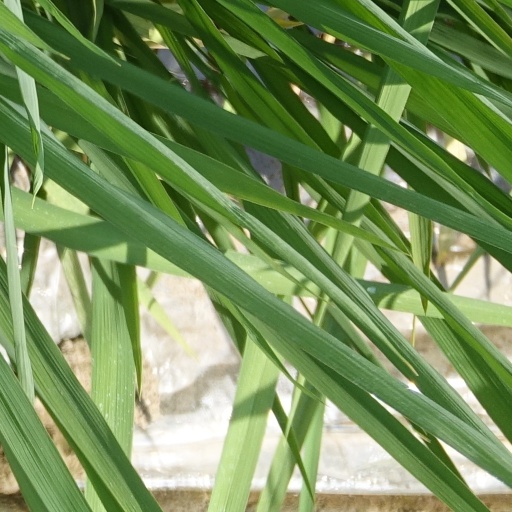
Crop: rice